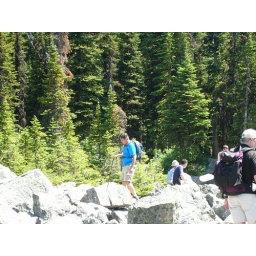
No beach here. This whole area is covered in rocks from previous rock slides.